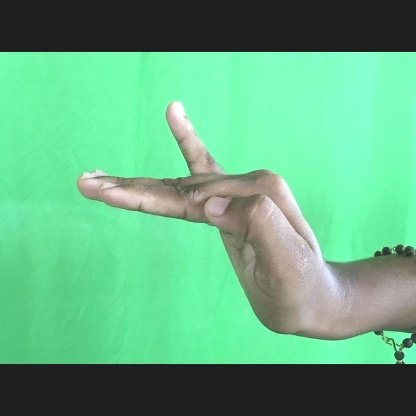
Mudra: Hamsapaksha